Allison Crowe

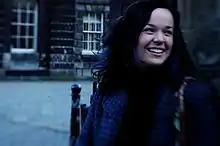
Crowe at Trinity College, Dublin, Ireland

Crowe has toured across Canada and in the northeastern United States as a headliner. Crowe's touring band, her first since 2003, comprised Billie Woods on guitar, Dave Baird on bass, and Laurent Boucher on percussion. This quartet toured Canada's Pacific and Atlantic coasts, as well as continental Europe. In late 2005 she performed for the first time in western Europe, with concerts in Dublin, London, Munich, Frankfurt, Amsterdam, and Paris. In the spring of 2006, she toured coast-to-coast in her homeland, covering most of the distance by train on the "Rock 'n' Rail Revue".